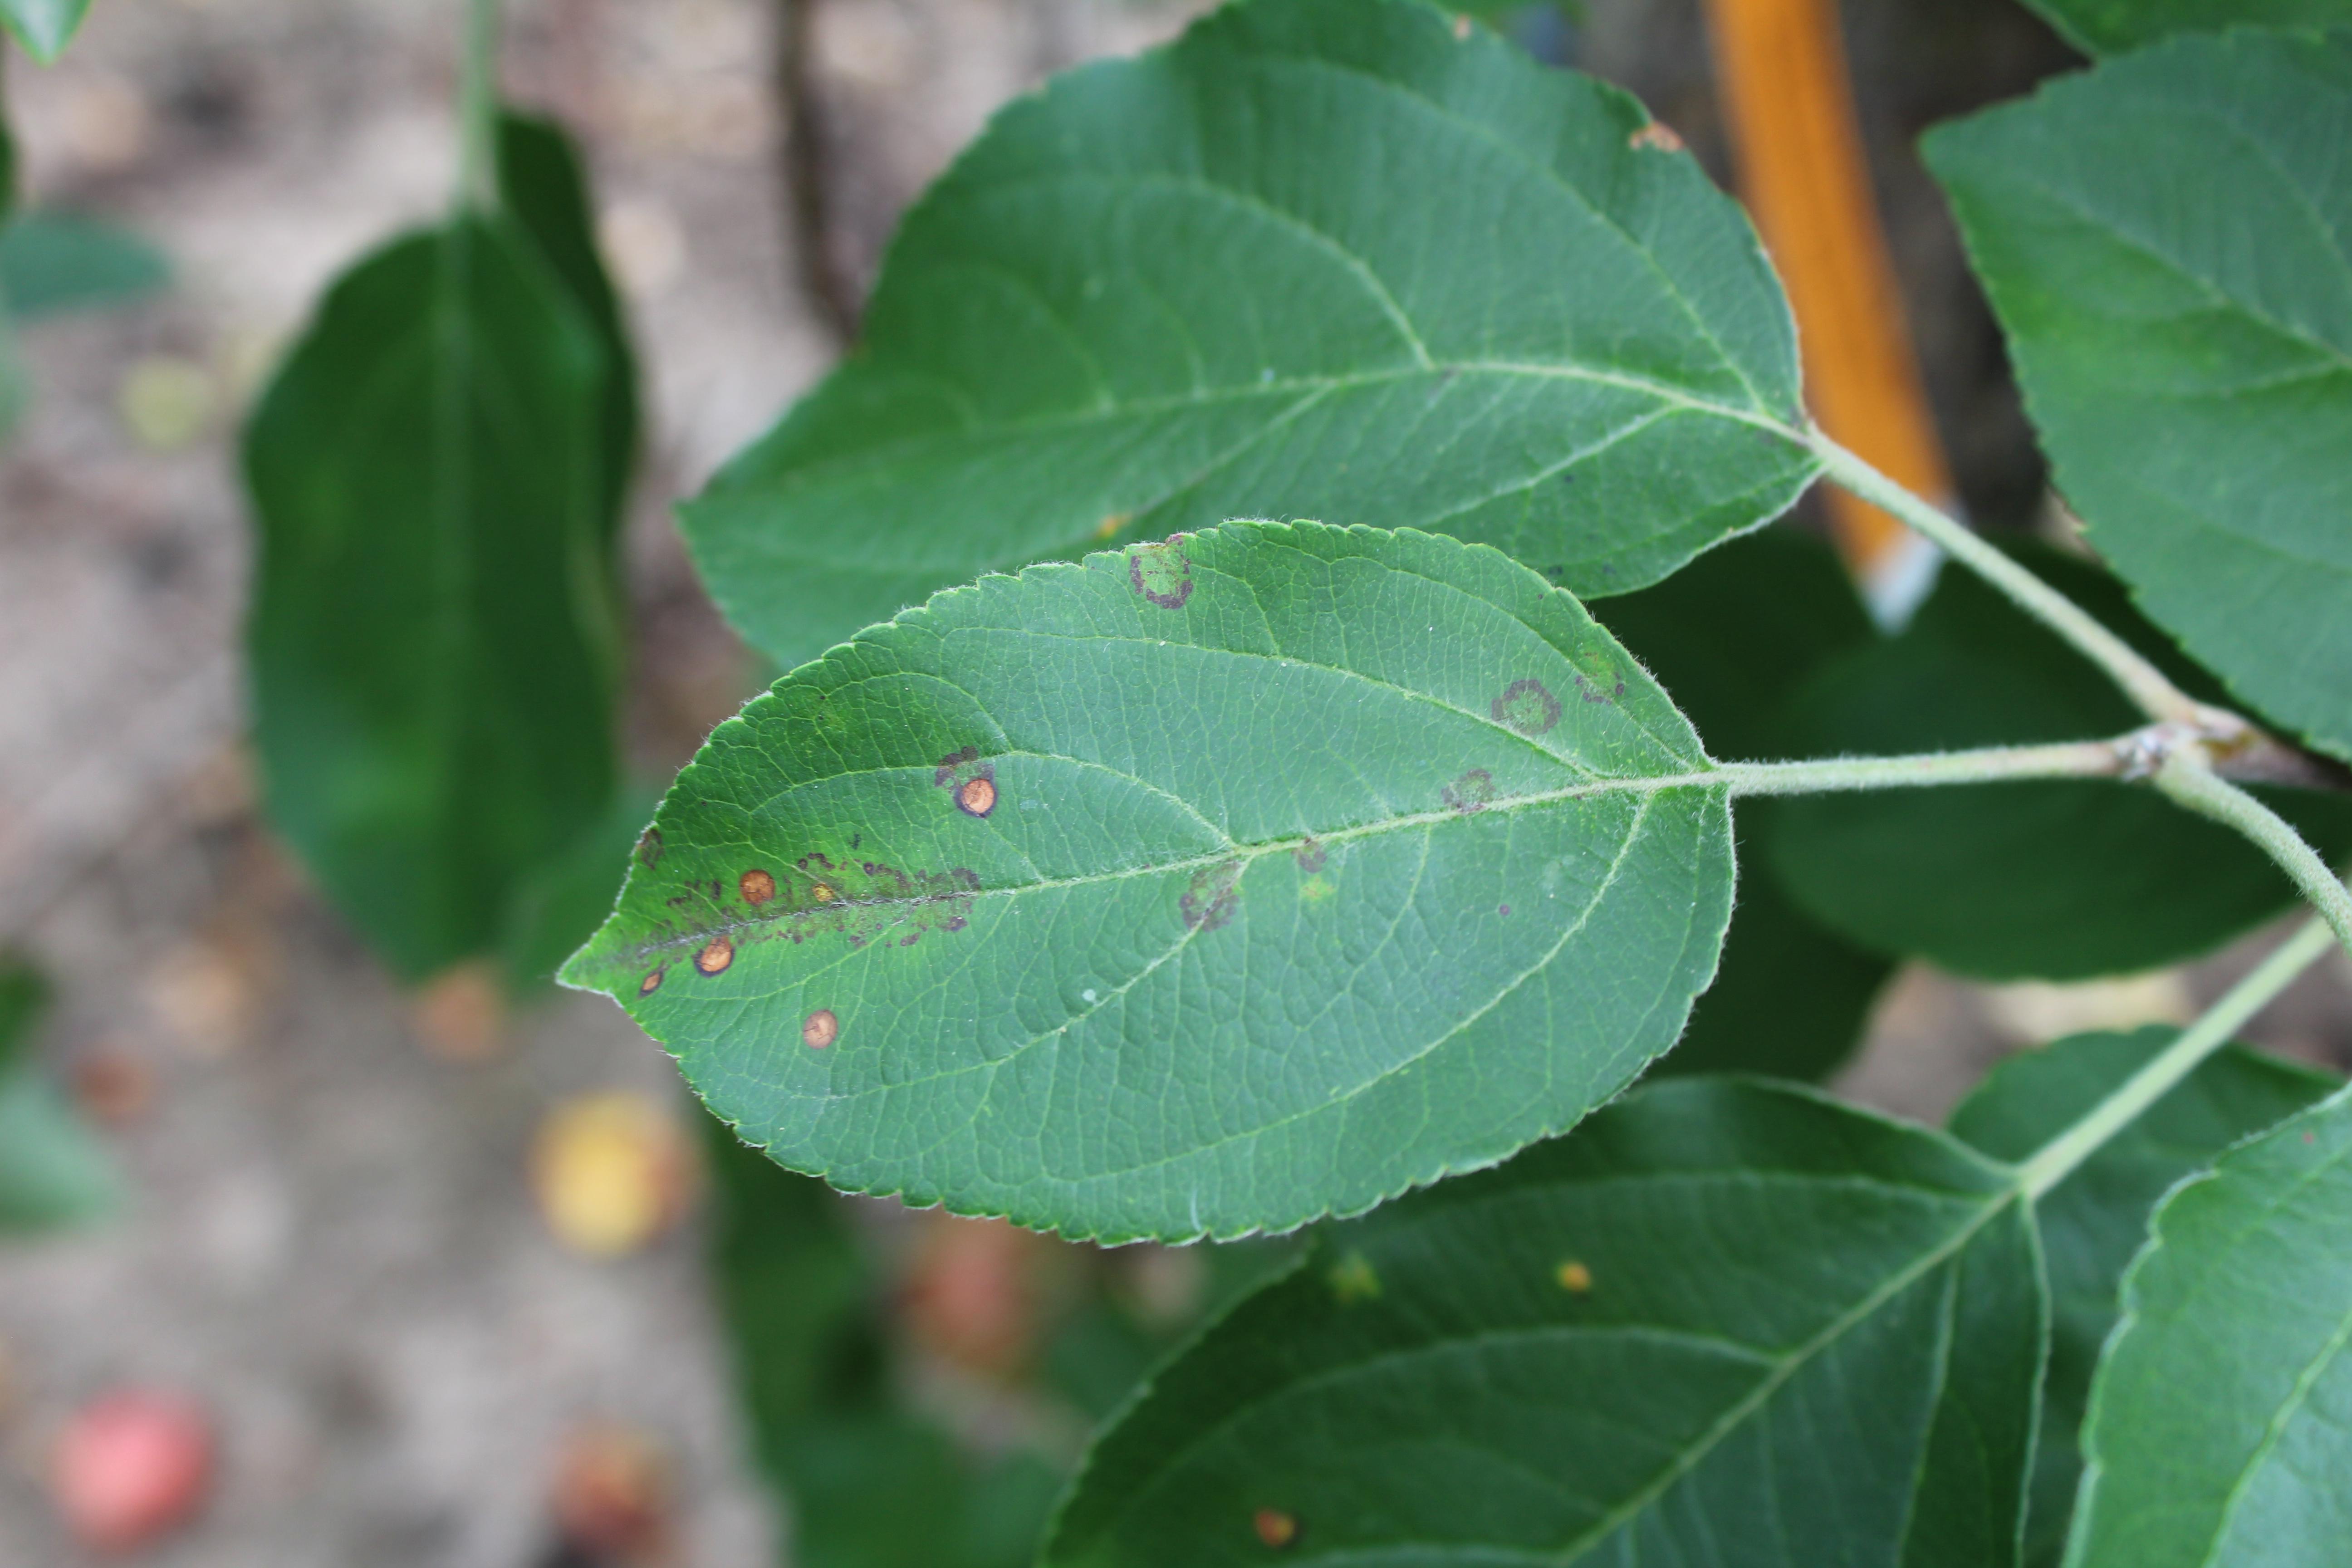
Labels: scab, frog_eye_leaf_spot